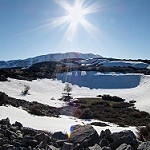
Scene: Outdoor